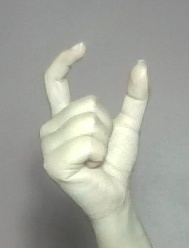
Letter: nun